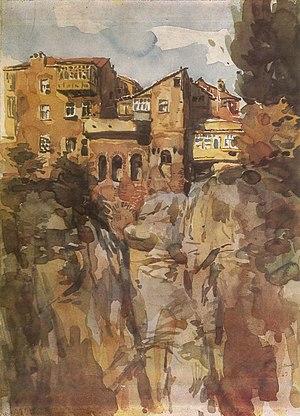
Georgy Konstantinovich Totibadze, né le 29 octobre 1928 à Tbilissi et mort le 8 avril 2010 à Tbilissi est un peintre géorgien. Il était membre correspondant de l'Académie des Beaux-Arts de L'URSS de 1975 à 2010.